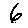
Label: 6